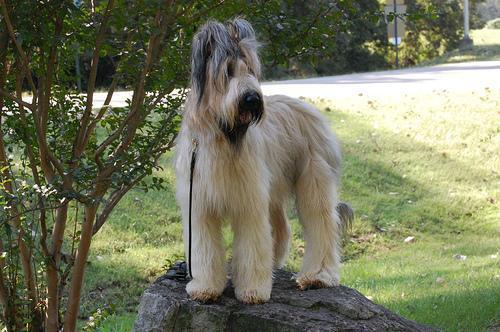
briard